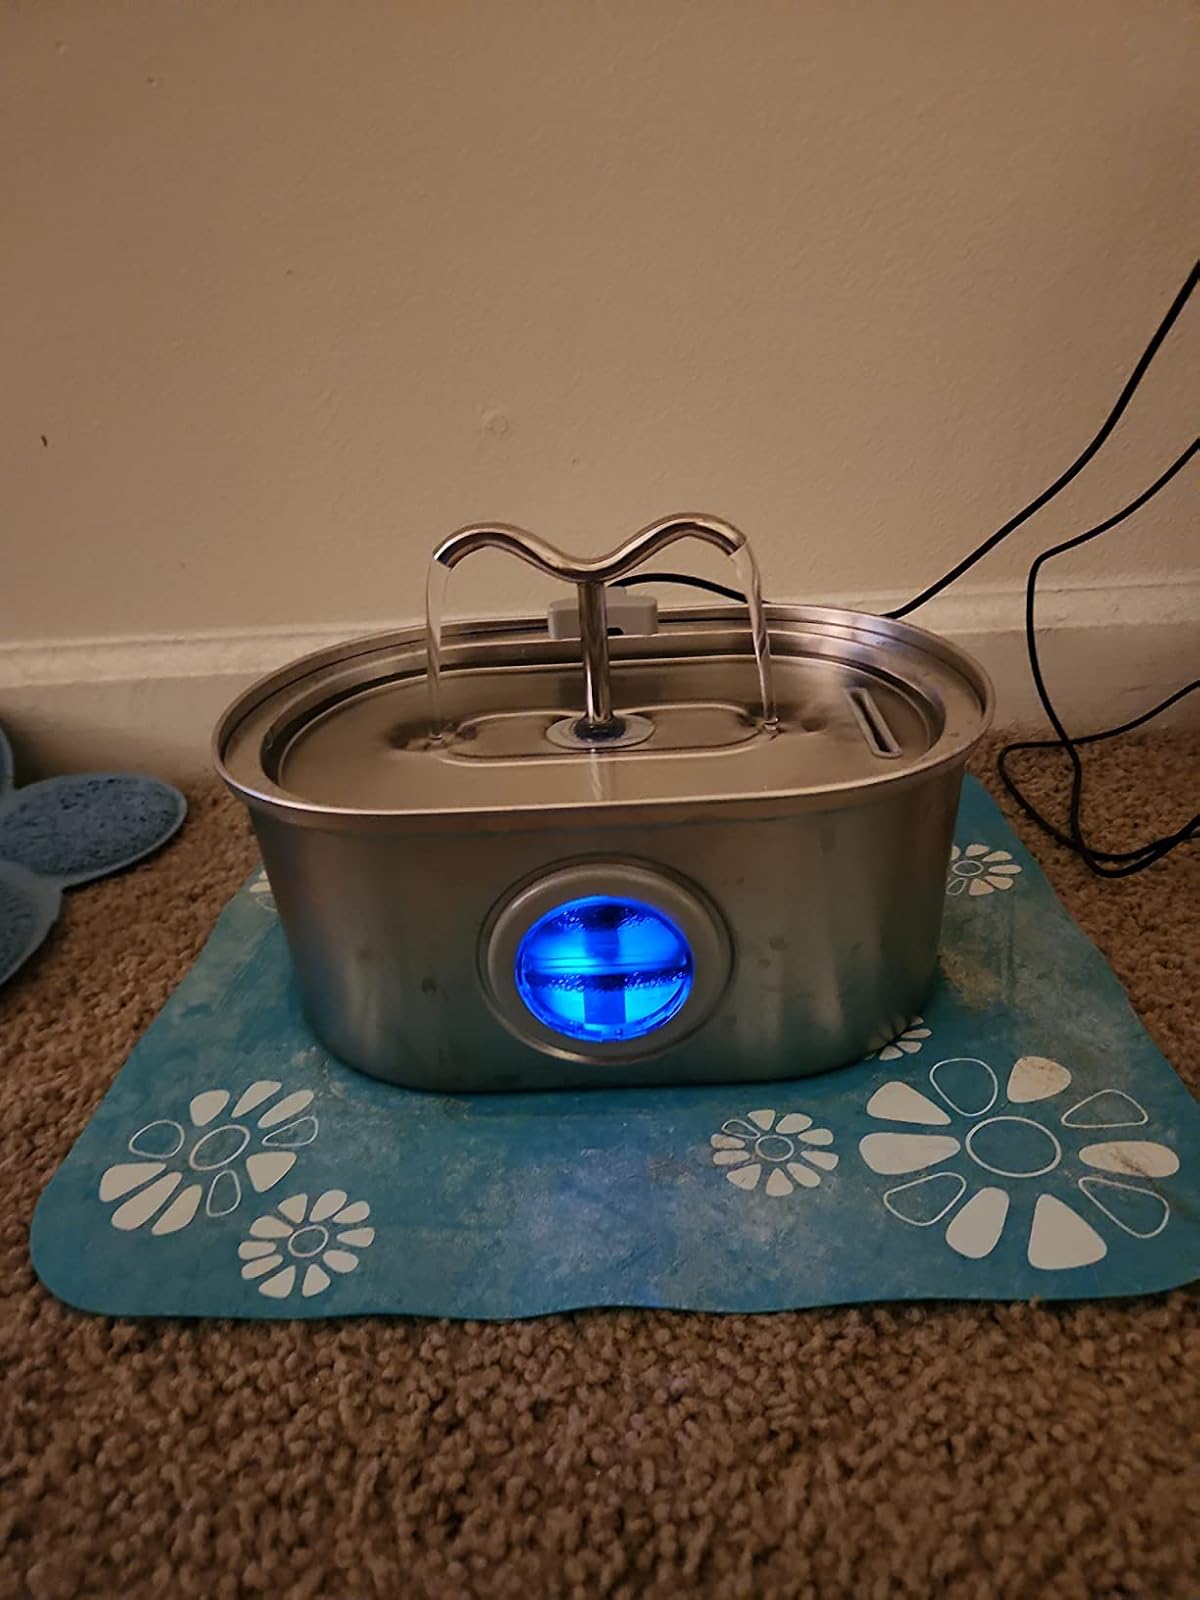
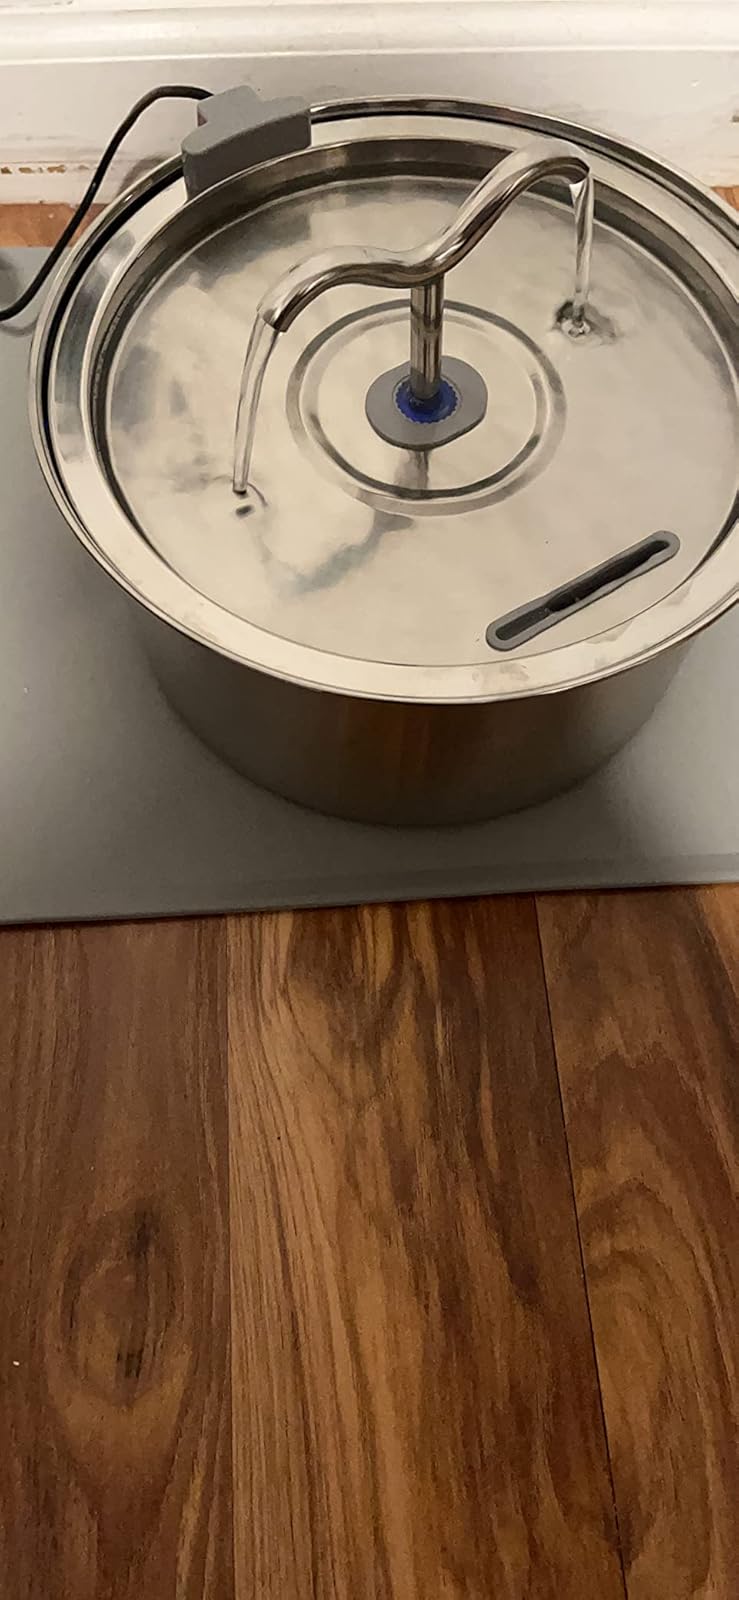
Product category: items_bowl
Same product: no